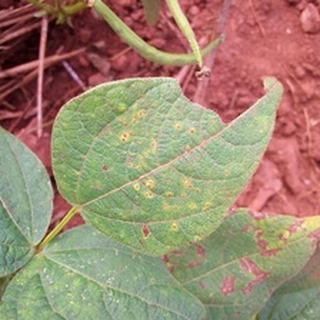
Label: bean_rust